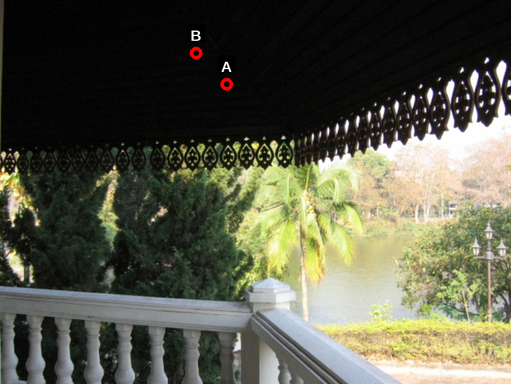
Question: Two points are circled on the image, labeled by A and B beside each circle. Which point is closer to the camera?
Select from the following choices.
(A) A is closer
(B) B is closer
Answer: B